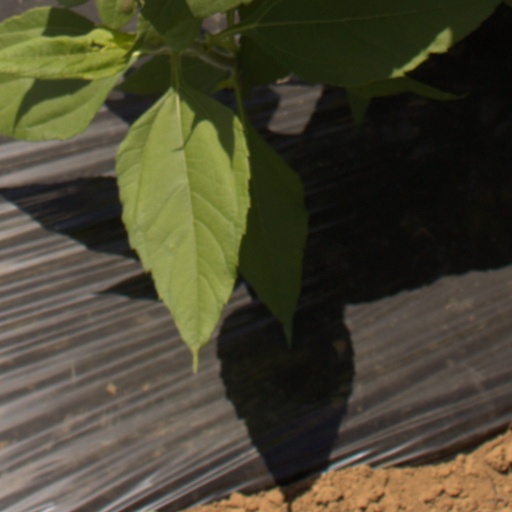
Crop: Jerusalem artichoke